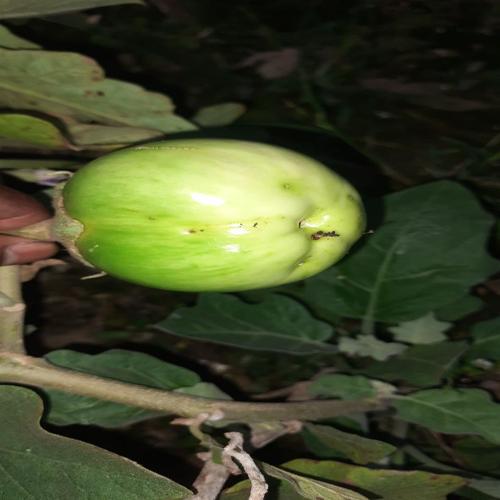
Label: Shoot and Fruit Borer